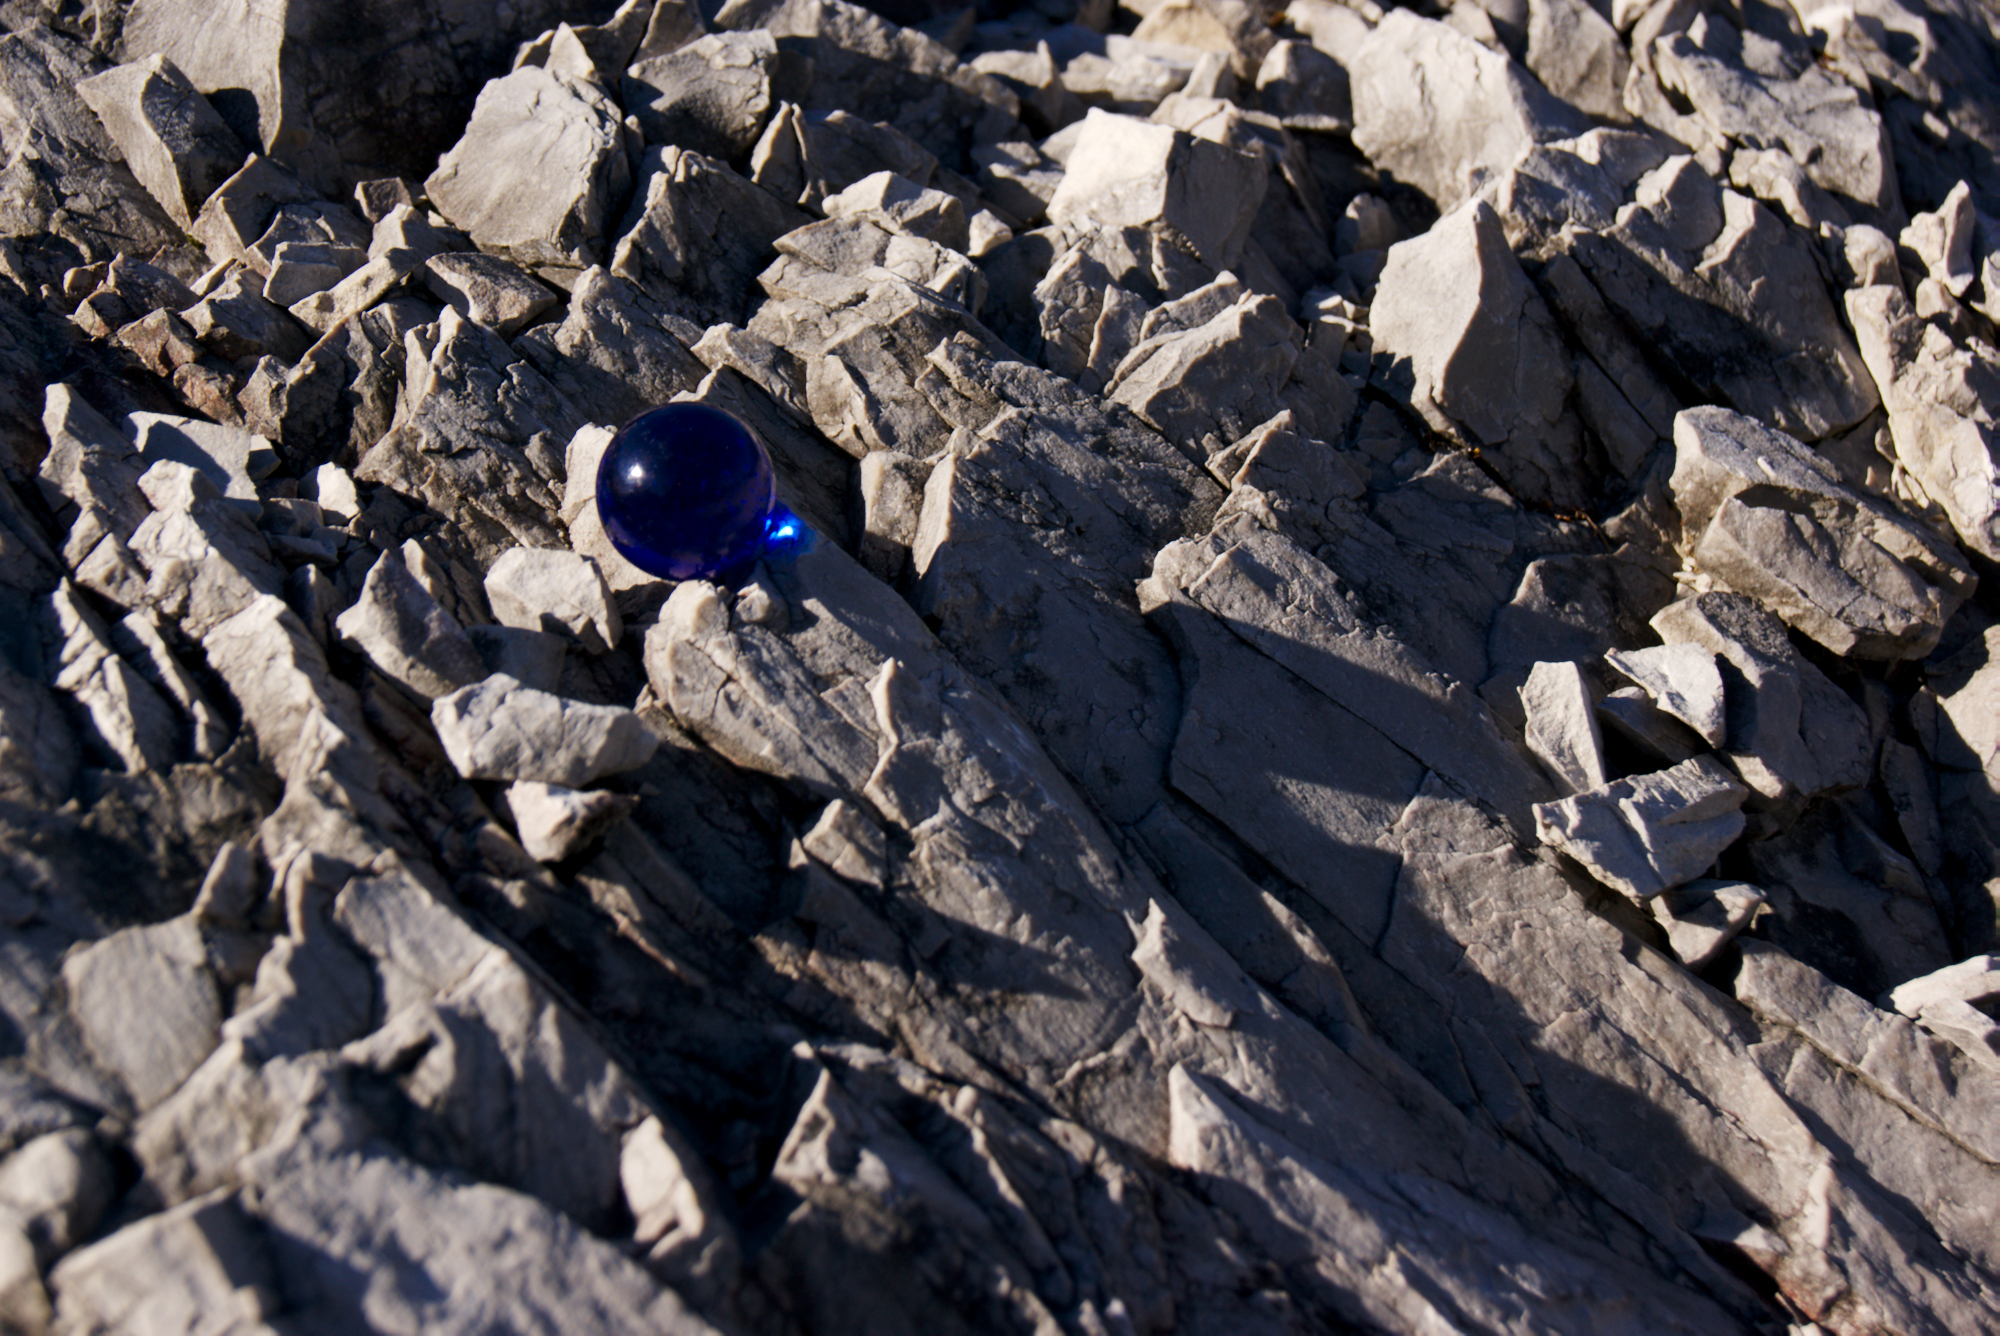
rock, winter, flower, soil, blue, material, geology, marble